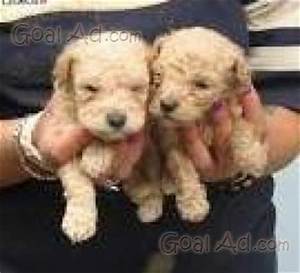
Label: cane